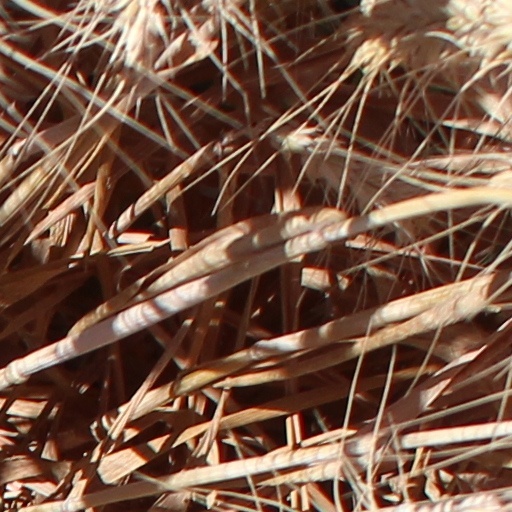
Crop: wheat